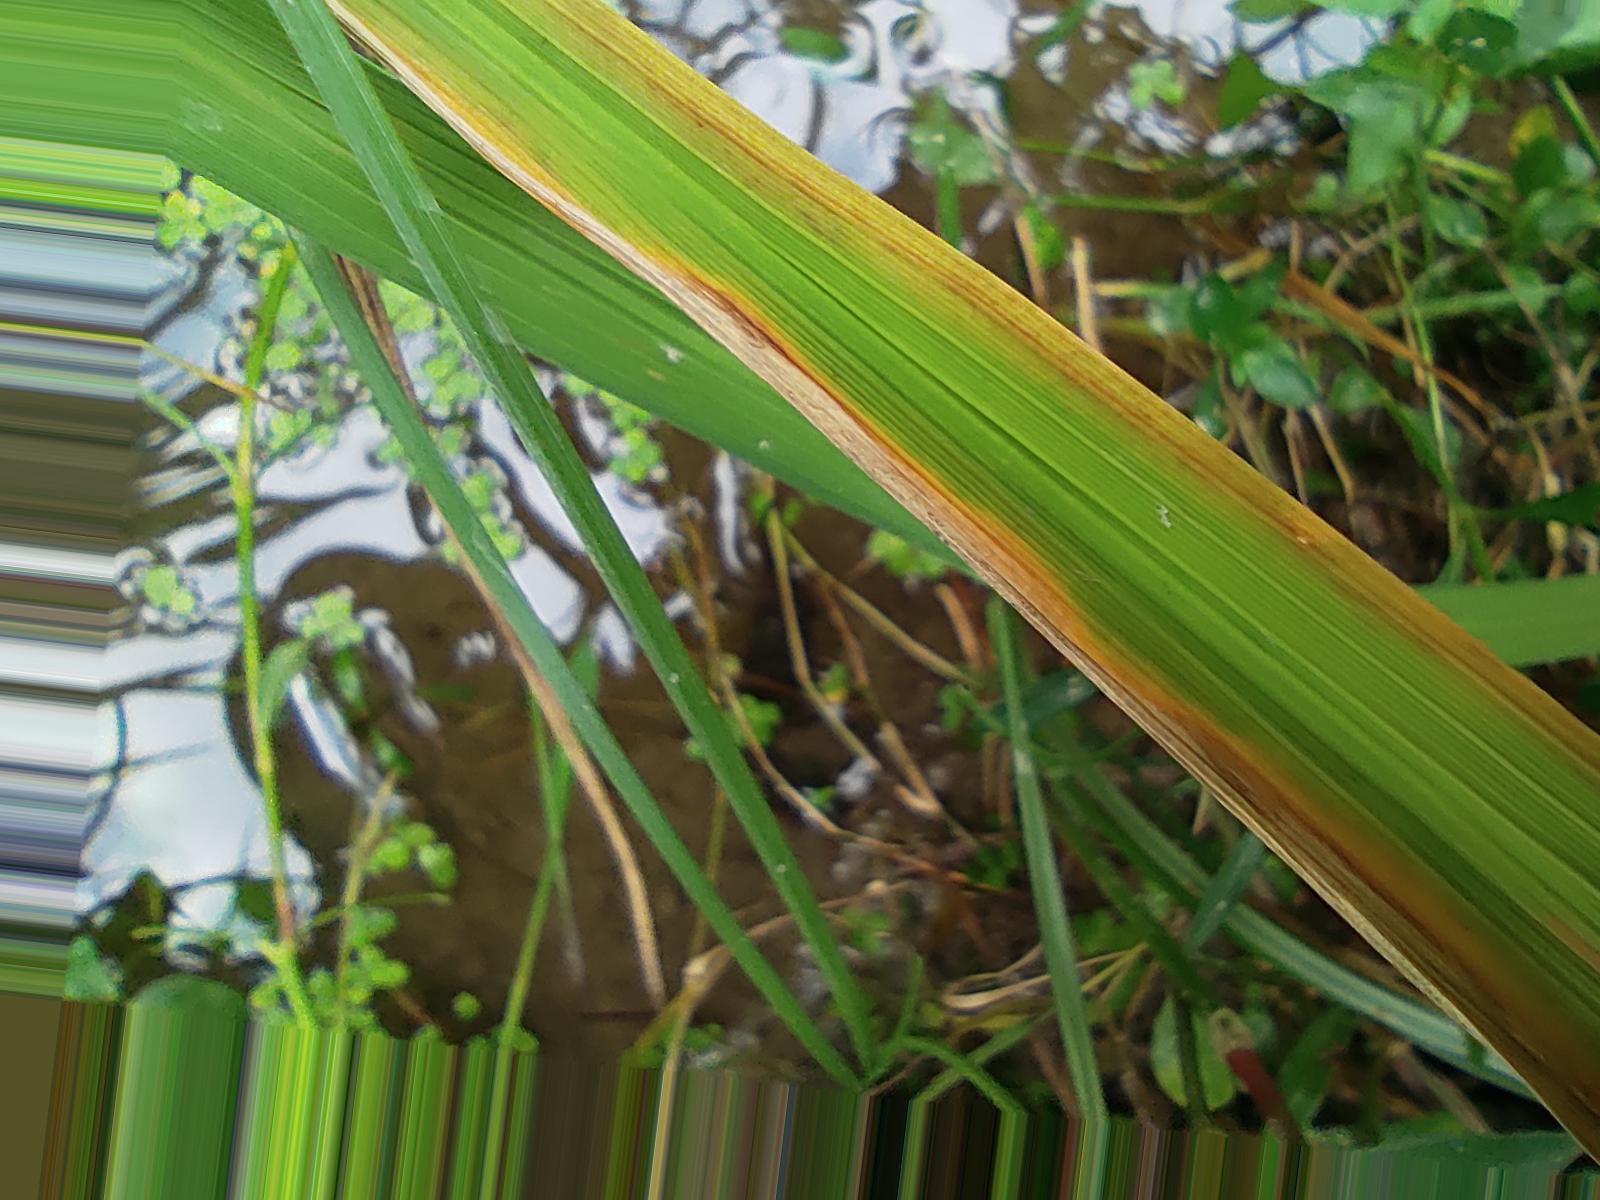
Nhãn: Bệnh Đốm Vằn ( Khô vằn ) ( Sheath Blight )